Ron Gardenhire

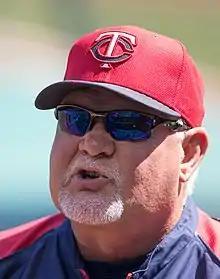
Gardenhire with the Minnesota Twins, 2013

Ronald Clyde Gardenhire (born October 24, 1957) is an American former professional baseball player, coach, and manager. He played as a shortstop in Major League Baseball (MLB) for the New York Mets from 1981 to 1985. After another year playing in the minor leagues, he served as a manager in the Minnesota Twins farm system for three years, then as a coach for the Twins from 1991 to 2001, and then as the manager from 2002 to 2014, winning the American League Manager of the Year Award in 2010. He then coached for the Arizona Diamondbacks in 2017 and managed the Detroit Tigers from 2018 through most of 2020, when he retired from baseball.